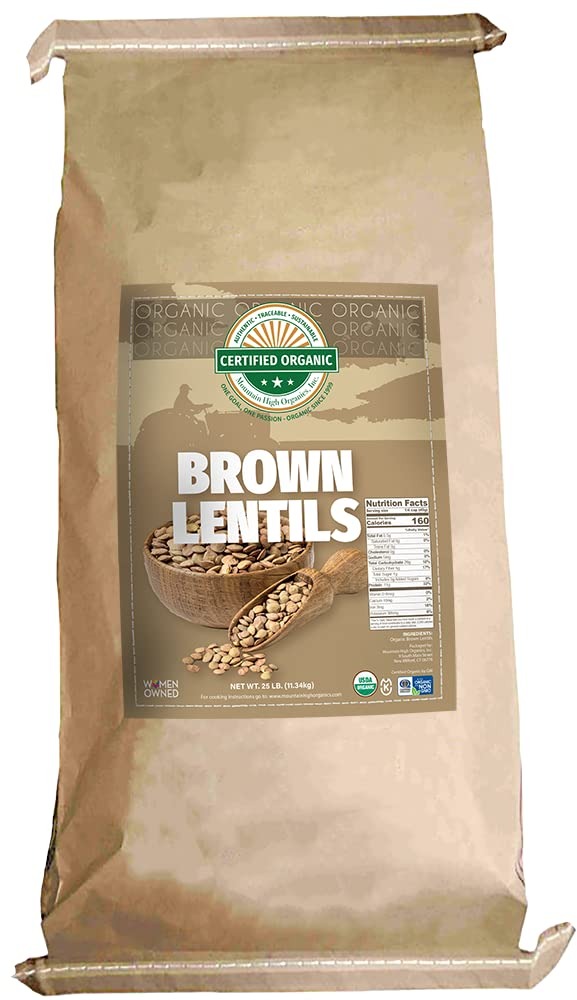
Item Name: Mountain High Organics Certfied Organic Brown Lentils 1/25LB Bag
Bullet Point 1: Certified Organic by QAI a USDA-Accredited certifying agency approved to provide certification to the national organic standards under a federal regulation created by the USDA and administered by the National Organic Program (NOP).
Bullet Point 2: Lentils are a heart healthy and thorough source of protein, fiber, and good carbohydrates. Excellent Source of Plant based Proteins for Vegans and Vegetarians.
Bullet Point 3: Our Pulses and Legumes are sourced from Farmers who still have a personal connection to their crops and understand that healthy foods can only come from soil free of chemical fertilizers and pesticides, while preserving farming for future generations.
Bullet Point 4: Sustainability of farming is the result of understanding the process of monitoring and managing the ecosystem that impacts global agriculture. By buying our certified organic products, it will lead to a cleaner and better planet for all.
Bullet Point 5: Mountain High Organics is committed to being good stewards in fostering sustainability. It starts with our obligation to pursue organic farming partners who exercise long-term sustainable farming practices so that future generations will continue to be nourished by healthy and vibrant organic foods.
Value: 400.0
Unit: Ounce

Price: 121.63